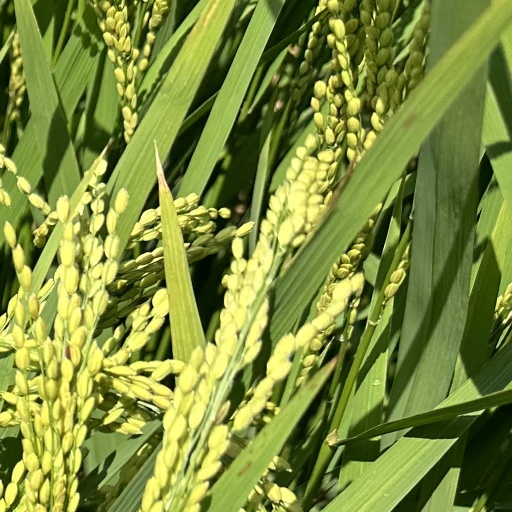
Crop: rice